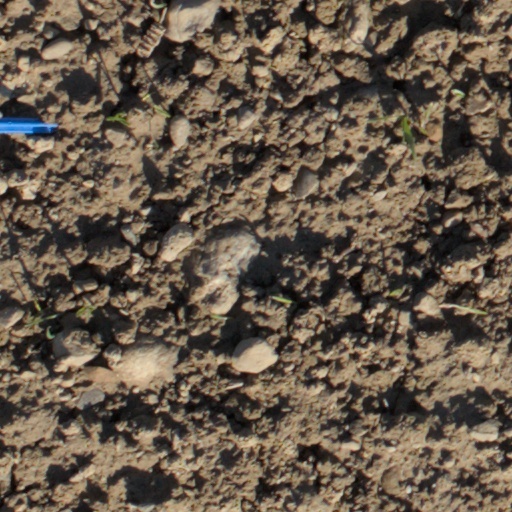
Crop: wheat